Don I. Wortman

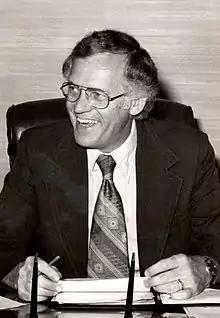
Wortman in 1978

Don Irvin Wortman (November 10, 1927 – March 27, 2020) was a U.S. federal government administrator who served 27 years in senior-level executive positions in many federal government agencies. He was Acting Commissioner of the Social Security Administration (SSA) from December 13, 1977, to October 4, 1978. In early 1977, while working at the Department of Health, Education and Welfare (HEW)—precursor to the Department of Health and Human Services—he was Chairman of the task force for implementing the reorganization of HEW. This reorganization included the merging of the Medicare and Medicaid programs into a new agency; this agency was named the Health Care Financing Administration (and renamed the Centers for Medicare and Medicaid Services in June 2001). He became the first Administrator of the Health Care Financing Administration. On two occasions—6 months in 1975 and the first 3 months of 1977—he was Acting Administrator of the Social and Rehabilitation Services, the agency which, at that time, administered the Medicaid program and the Aid to Families with Dependent Children program.